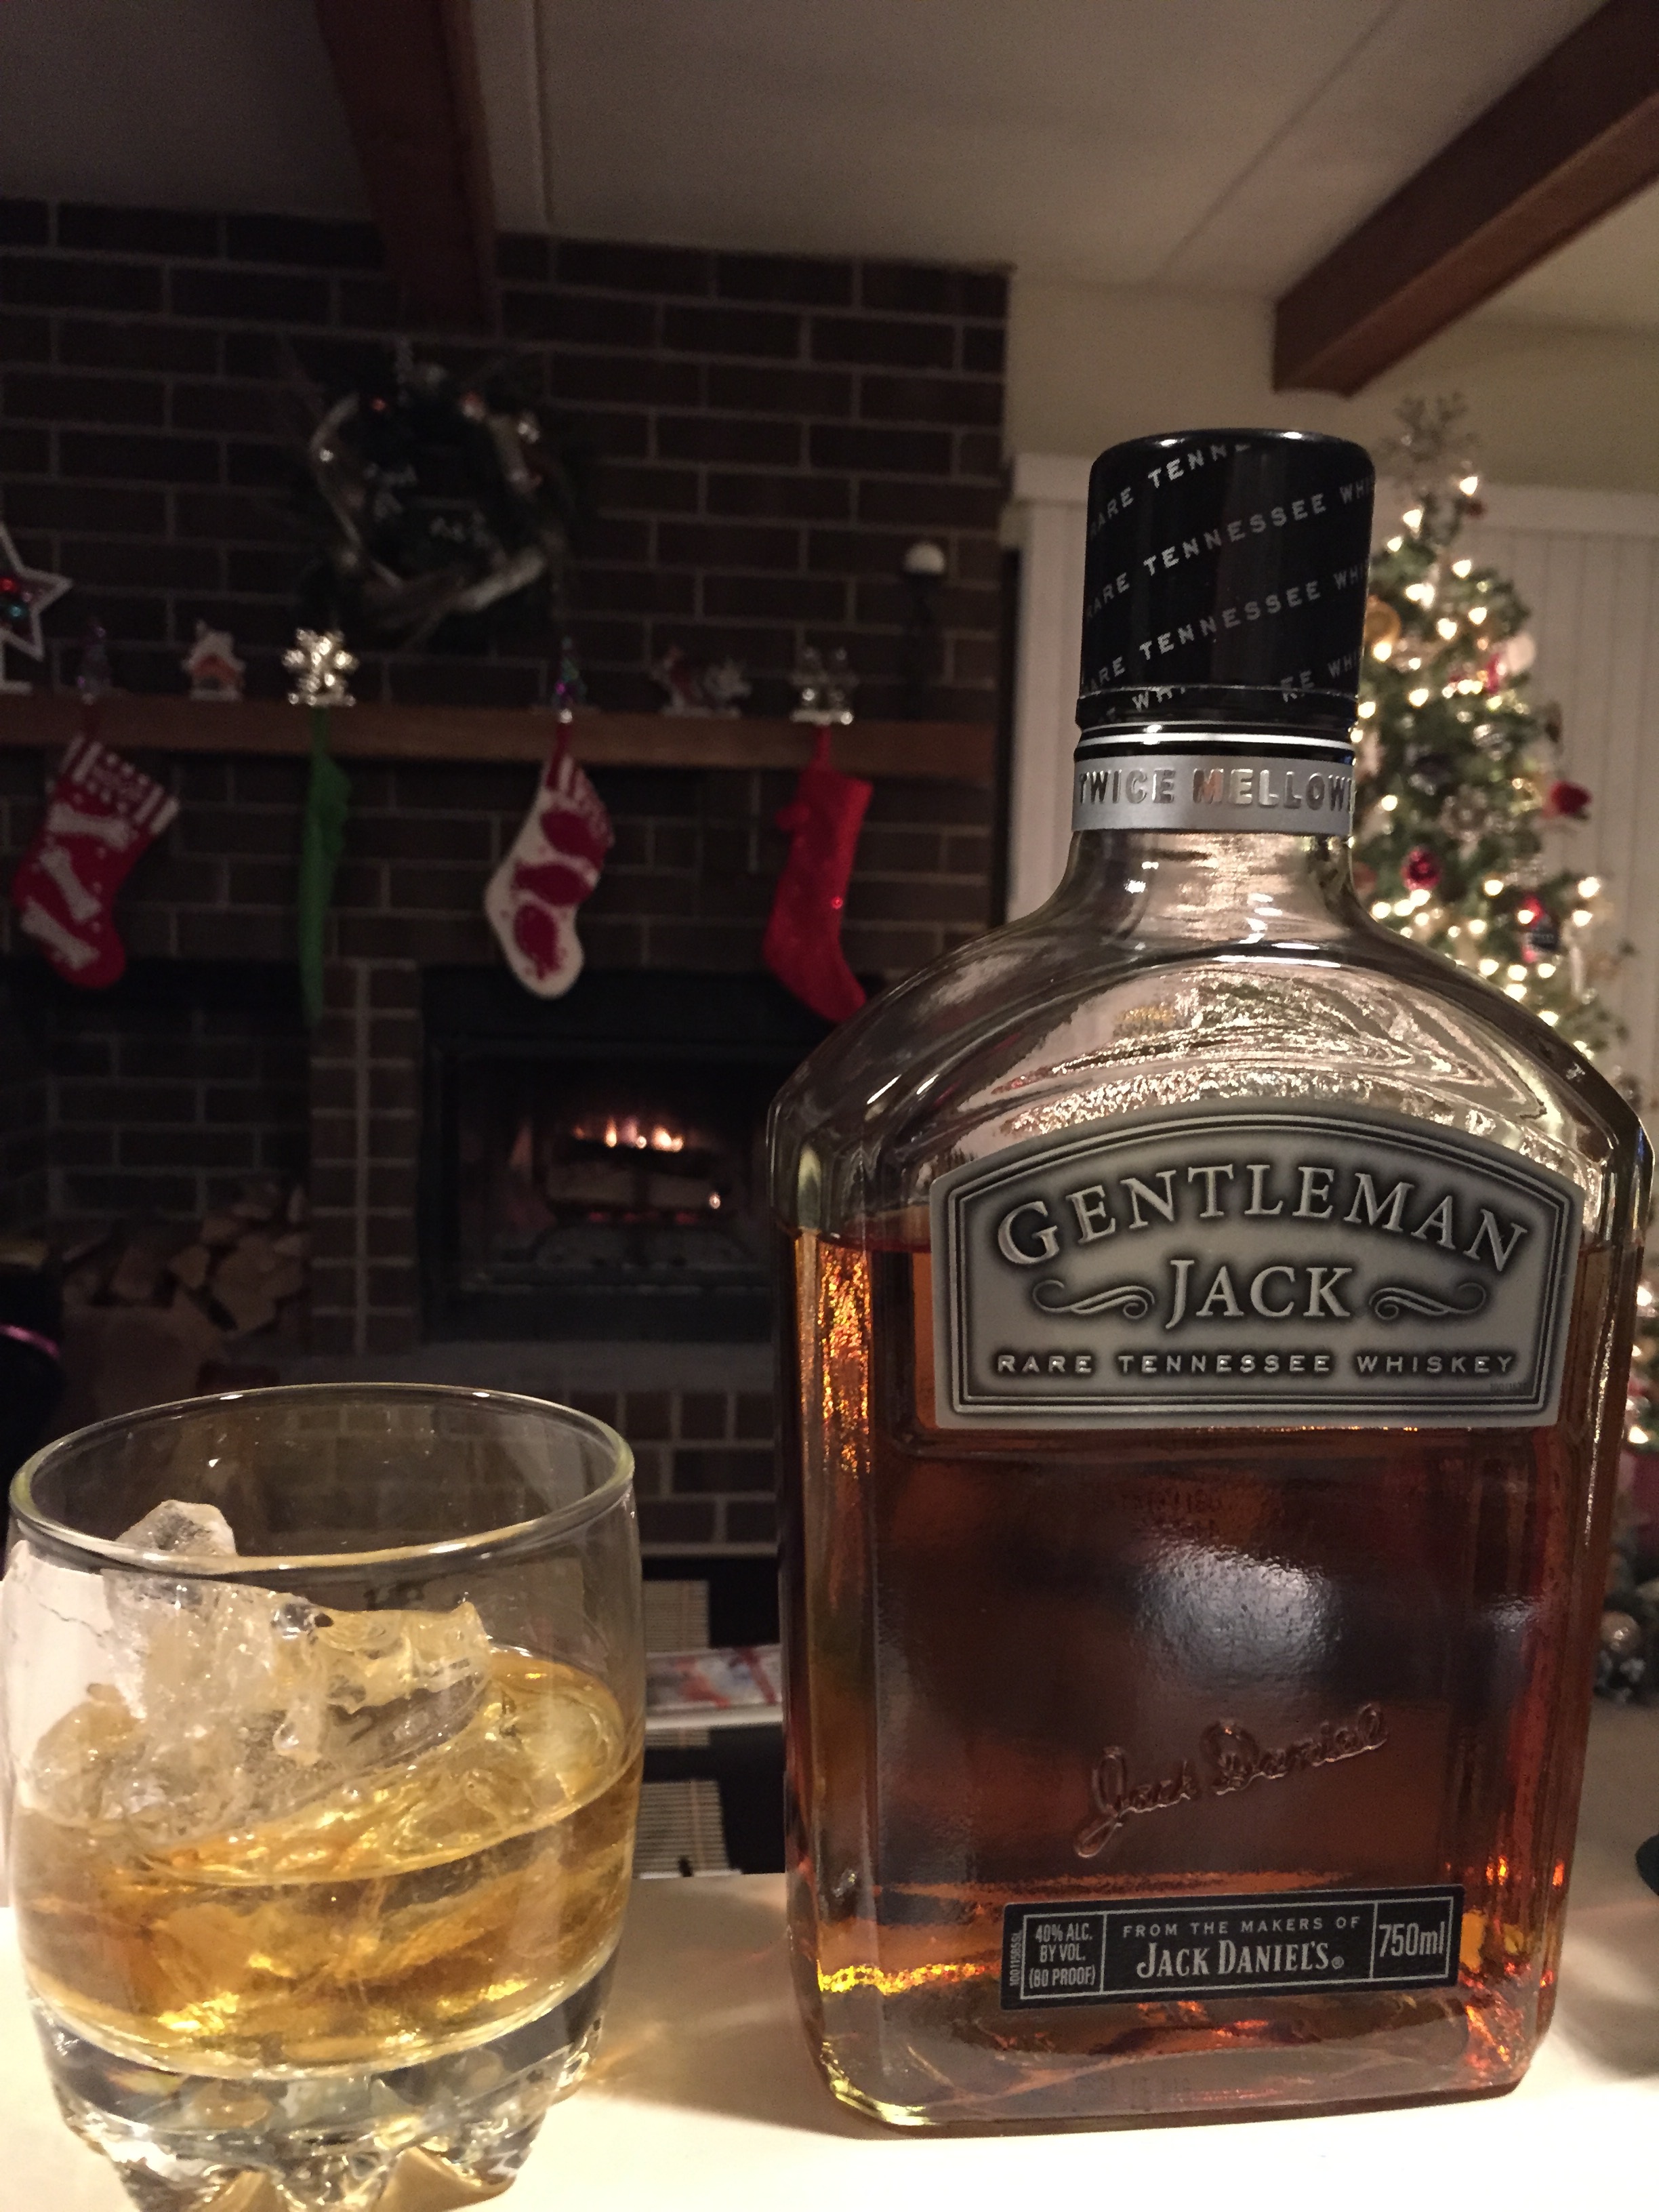
drink, whiskey, whisky, liqueur, tennessee, alcoholic beverage, distilled beverage, jack daniel's, gentleman jack